RBW (company)

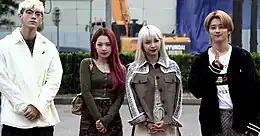
KARD in 2019. One of the most well-known co-ed groups in K-pop, where mixed-gender acts are a rarity. With a discography that largely focuses on reggaetón, contemporary house and dancehall vibes, they appeal to the international market, particularly South America.

On June 11, RBW issued a statement confirming that Wheein would not renew her exclusive contract with the agency, although she will continue to promote with Mamamoo for group activities as she has signed an expanded agreement to participate in some activities, including albums and concerts, until December 2023. On November 22, RBW began public offering on KOSDAQ.